House on Krste Misirkov St. no. 6, Štip

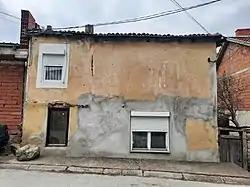
The house in 2022

The House on Krste Misirkov St. no. 6 is a house in the suburb of Novo Selo, Štip, North Macedonia. The house is registered as a Cultural Heritage of North Macedonia.